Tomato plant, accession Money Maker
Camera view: tilt-top (135 deg); turntable rotation: 240 degrees
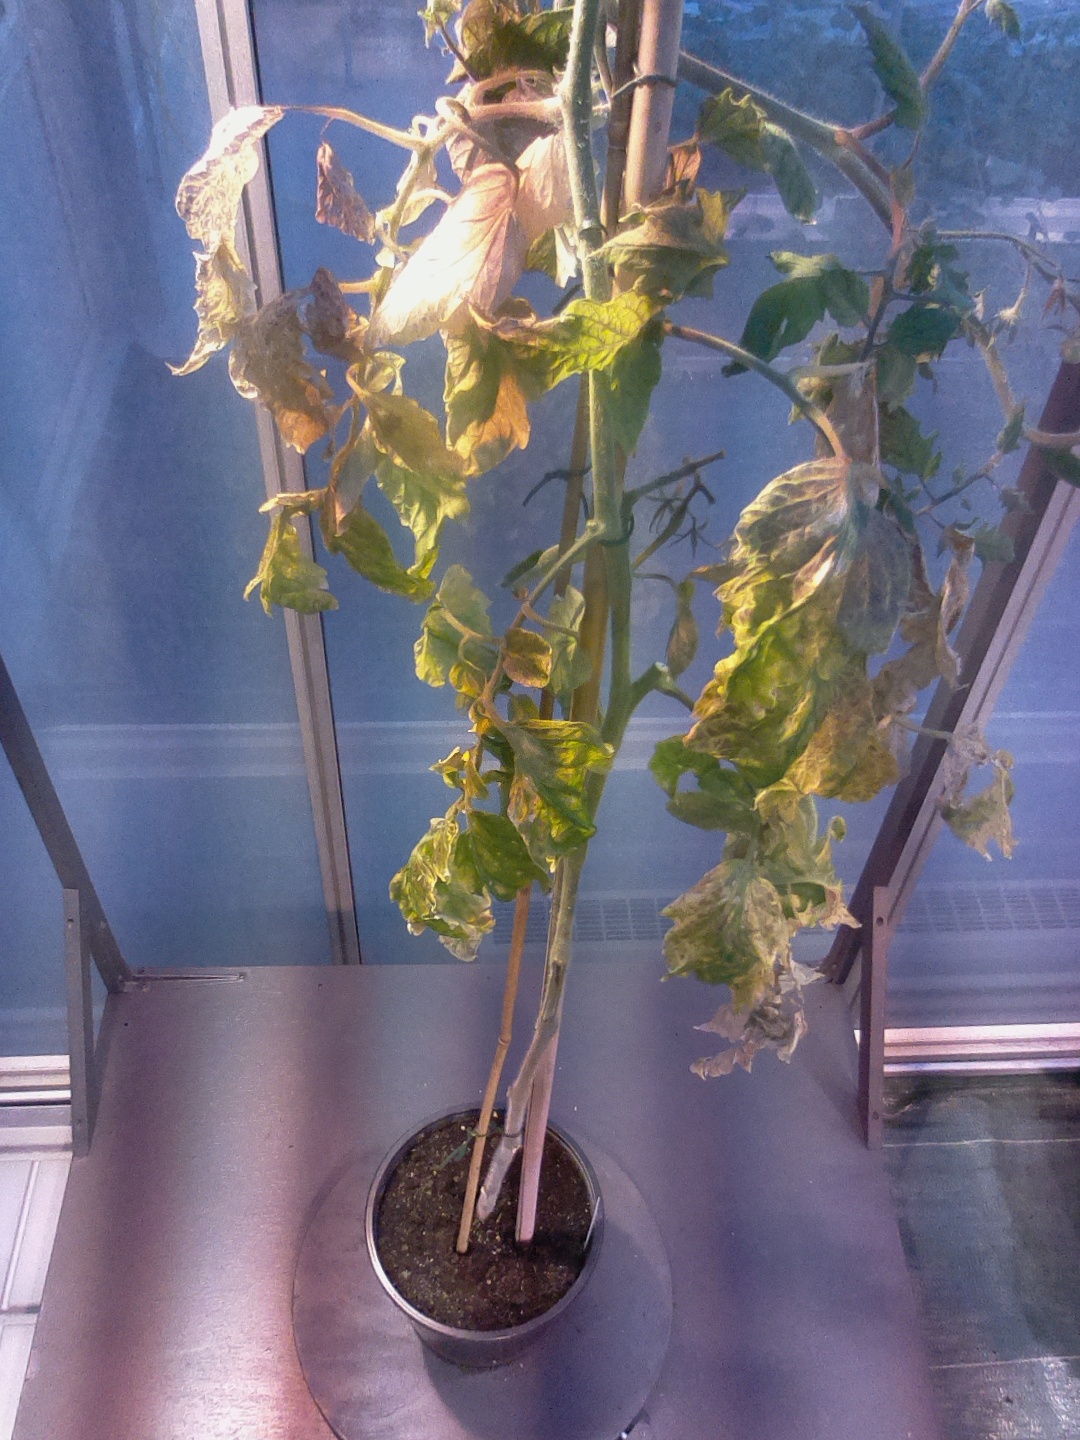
BBCH growth stage 80: fruits start showing typical ripe color (orange -> red)